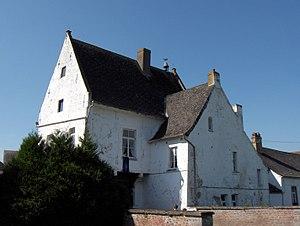
Steenkerque, commune de Braine-le-Comte, prov. de Hainaut (Belgique), Ferme seigneuriale de l'Hosté dans la vallée de la Senne."